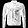
Label: Coat